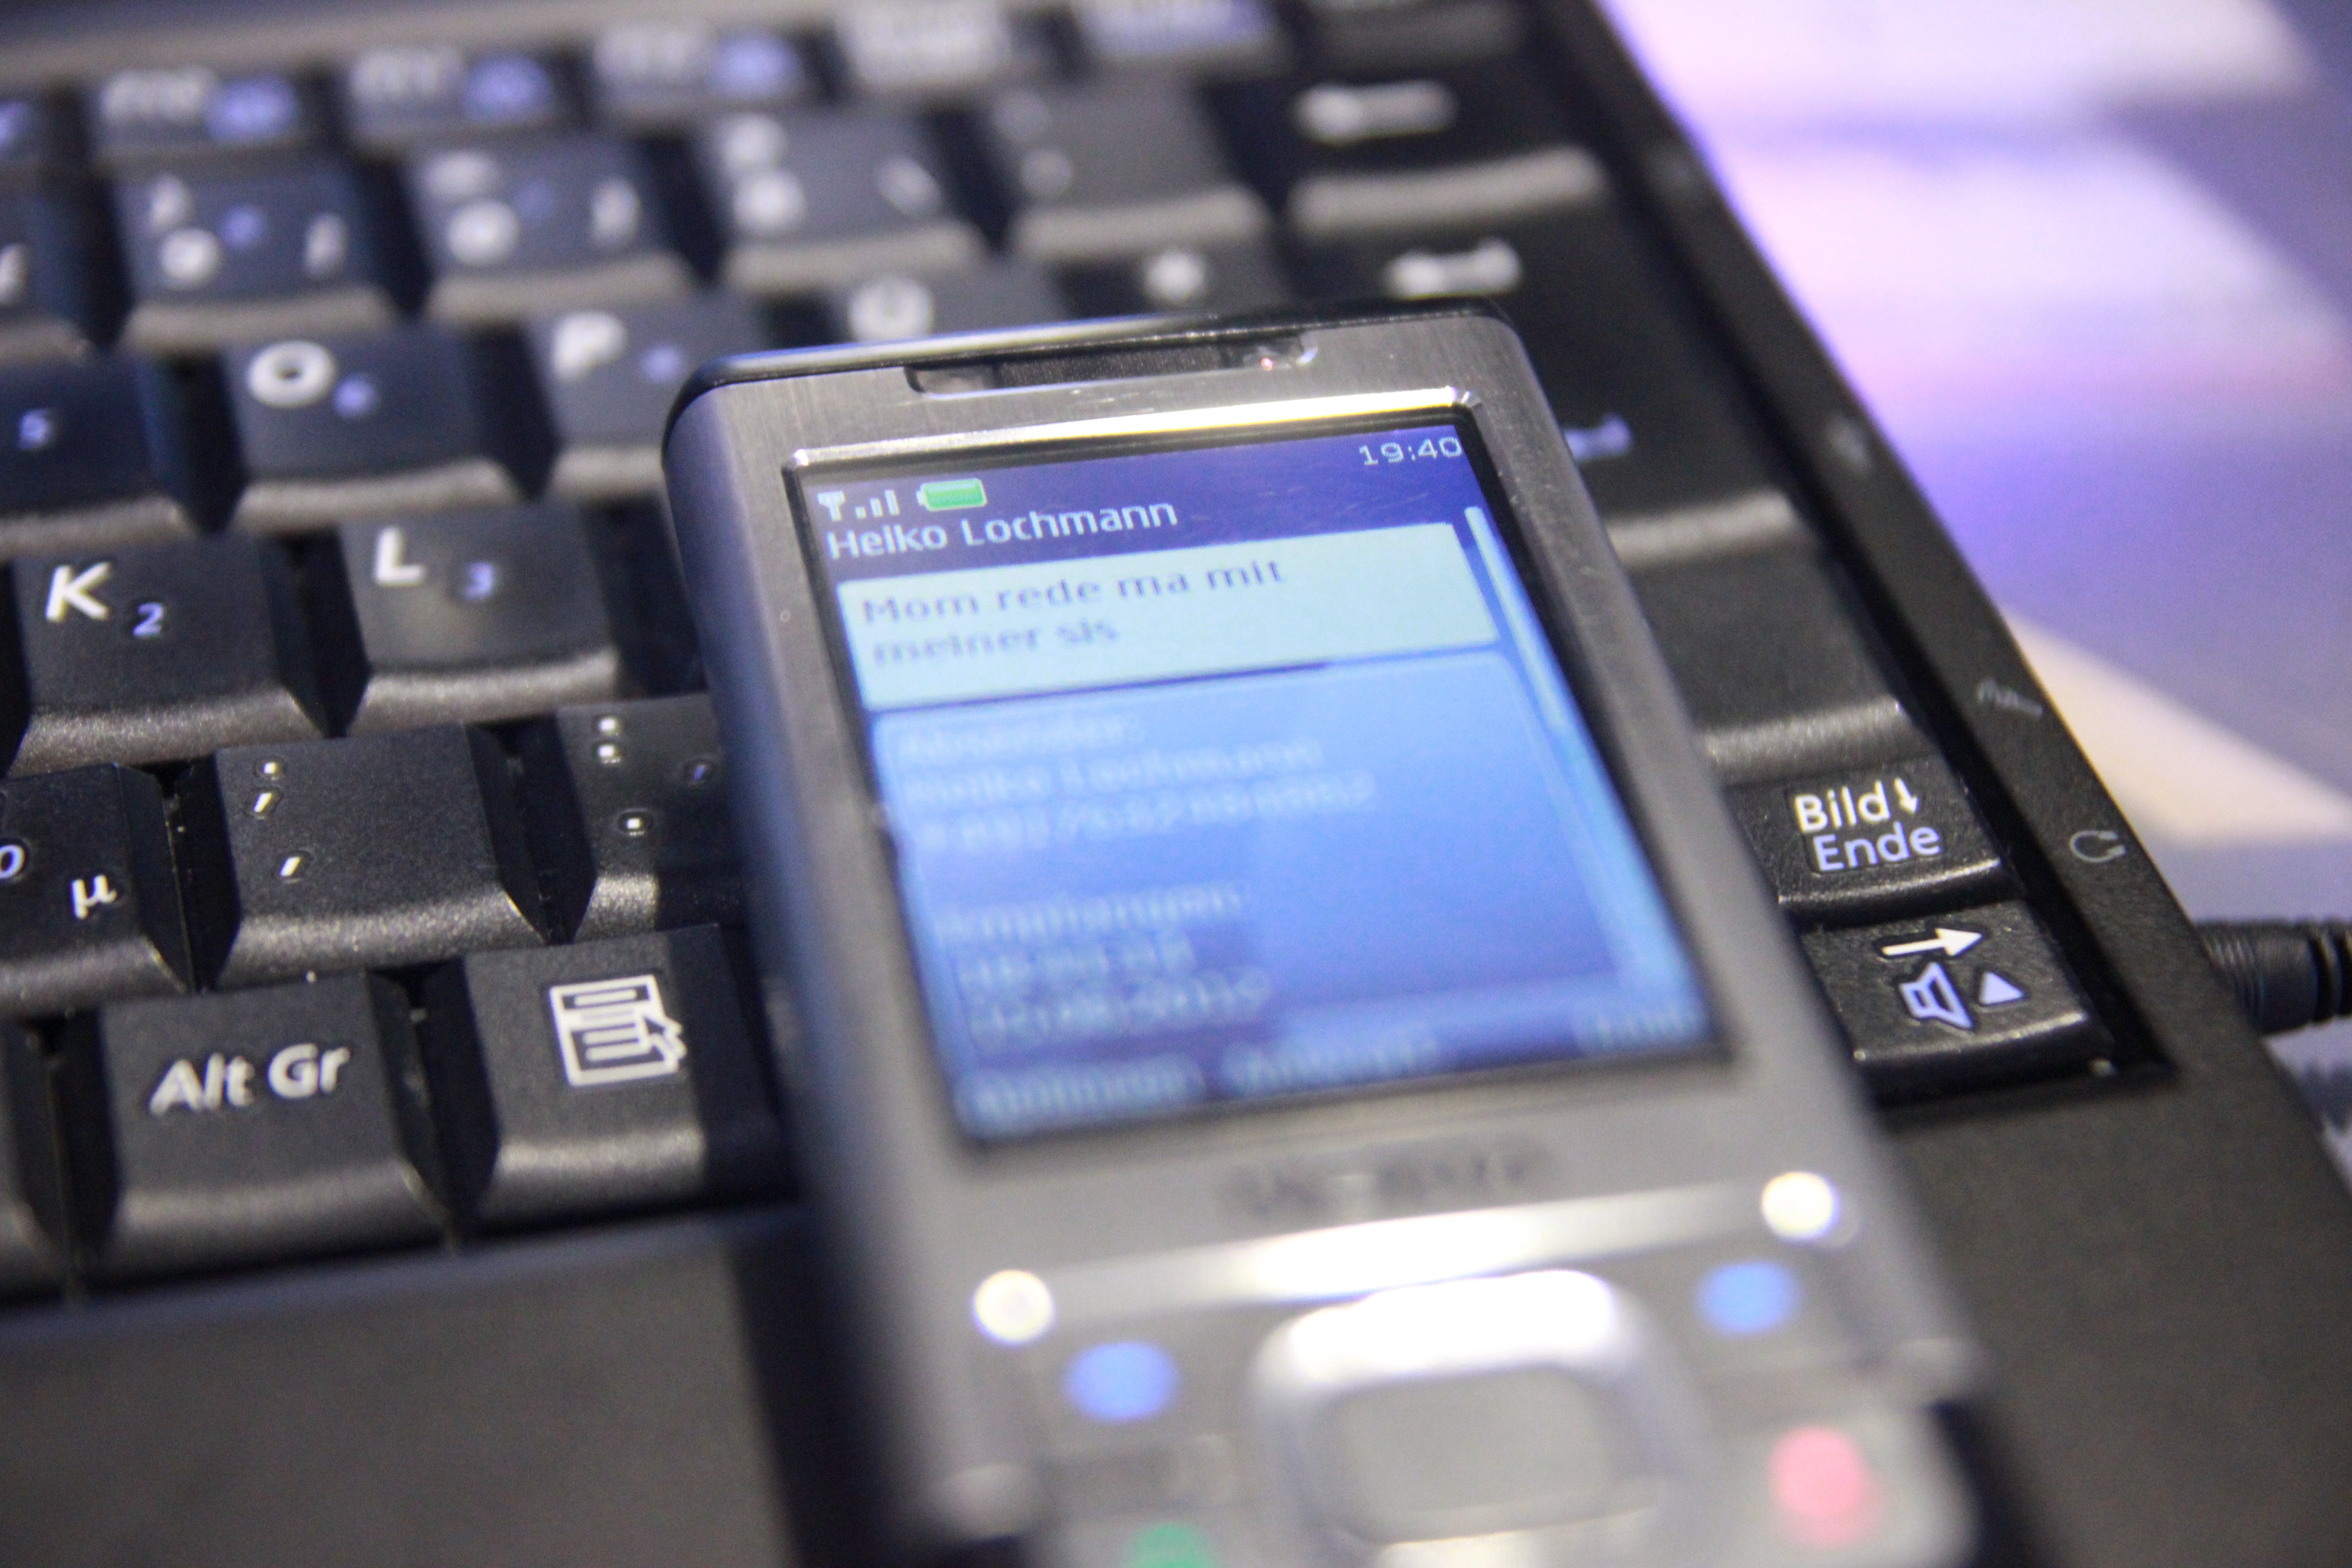
laptop, keyboard, technology, gadget, mobile phone, multimedia, computer keyboard, sms, electronic device, computer hardware, personal computer hardware, computer program